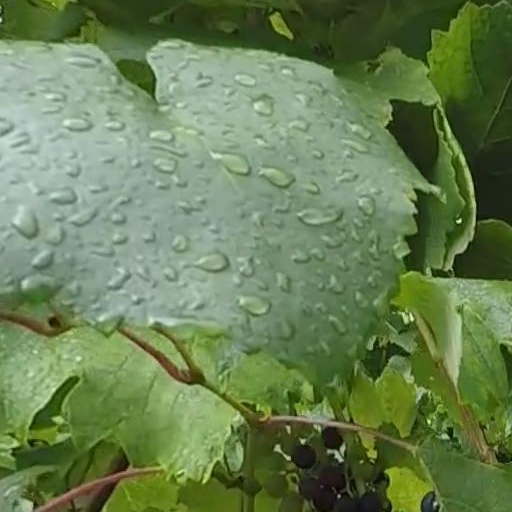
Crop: grape